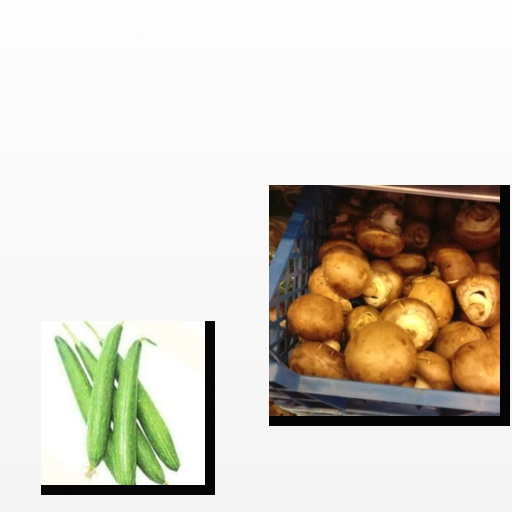
Food items: mushroom, sponge_gourd